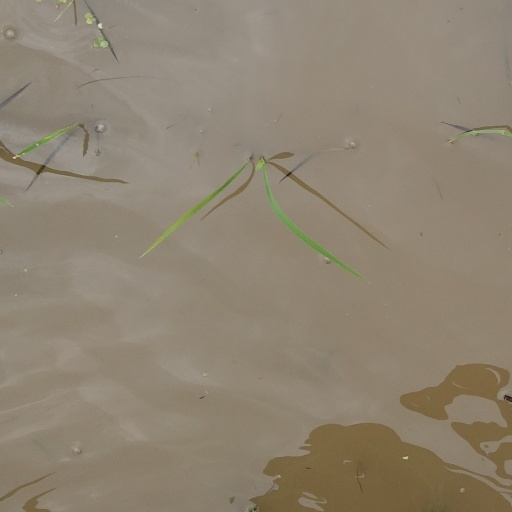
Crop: rice